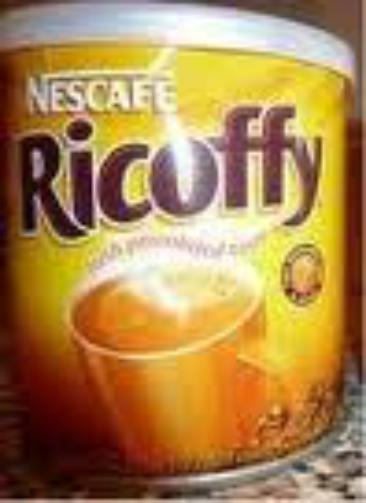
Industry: Food